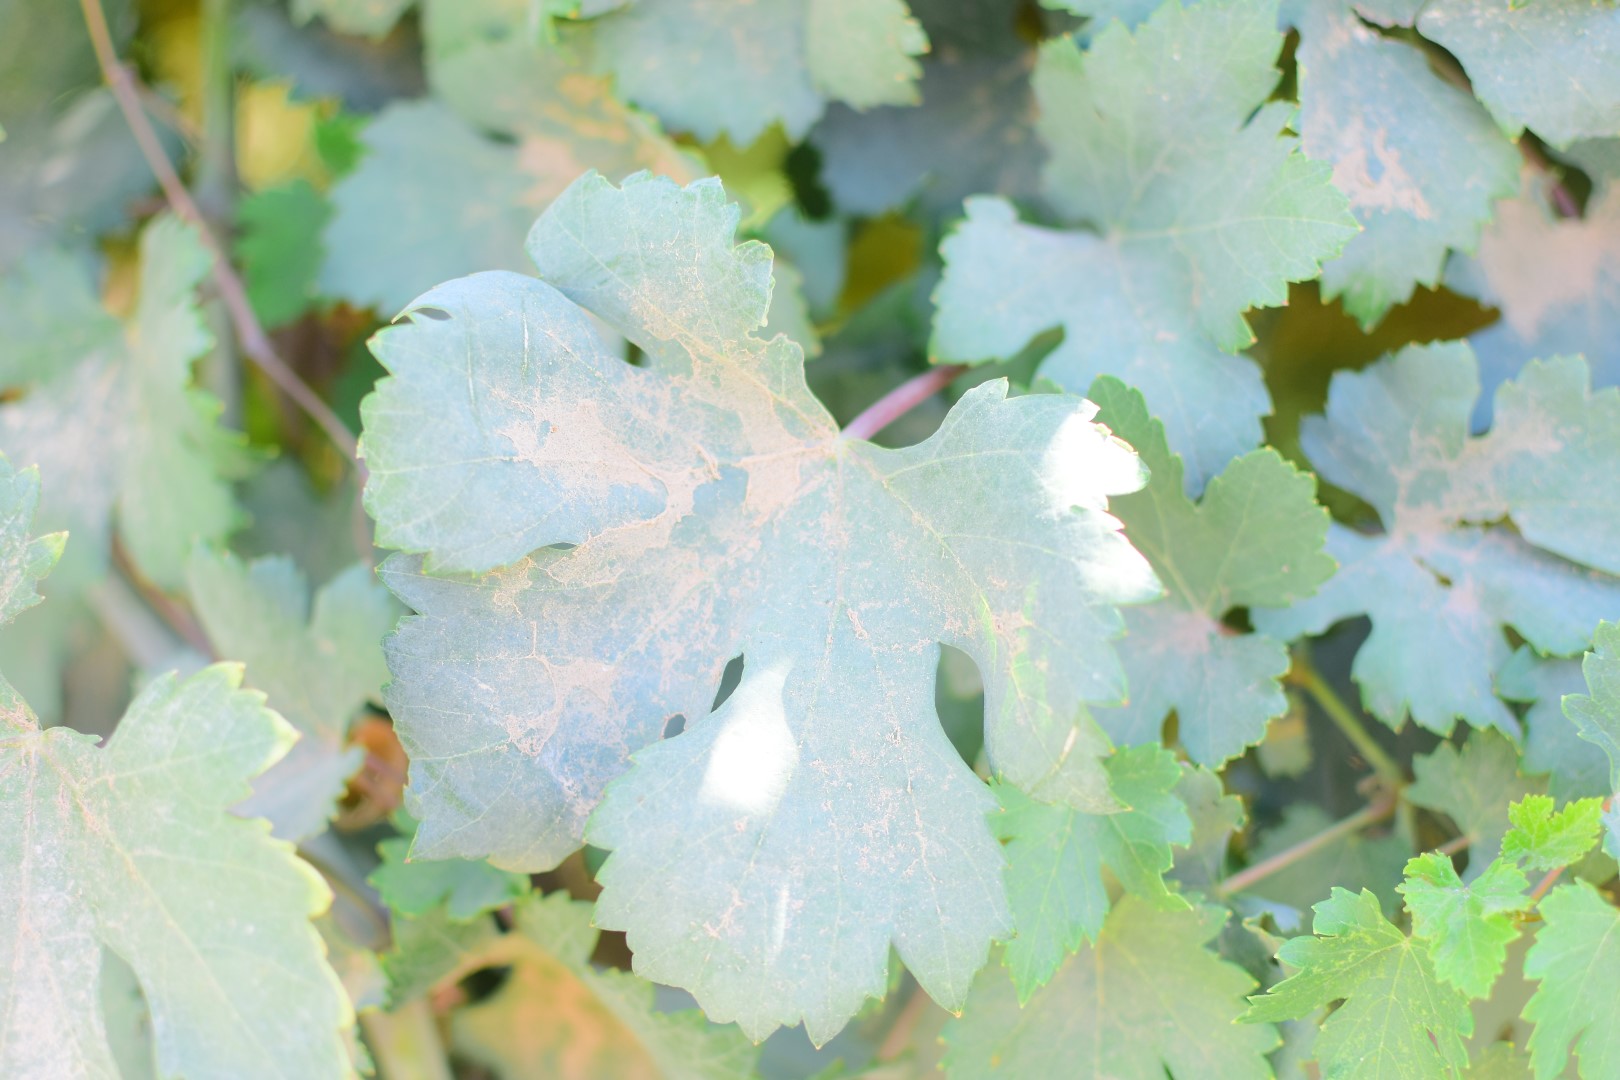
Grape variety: Halawani